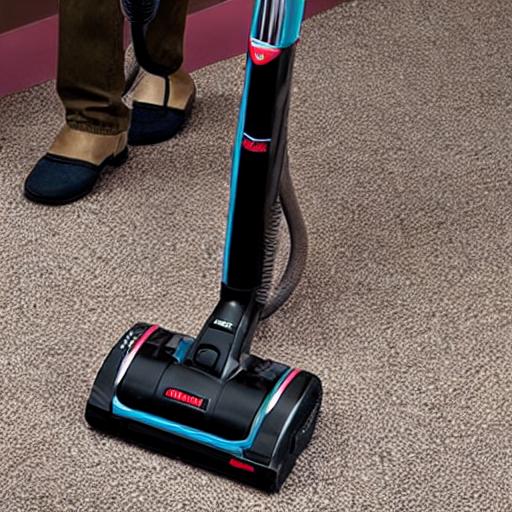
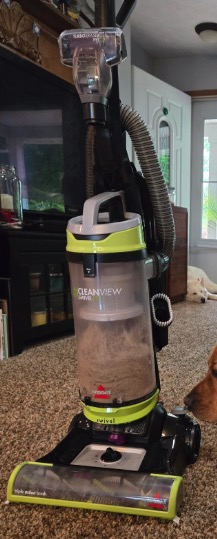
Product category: items_vacuum
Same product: no